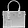
Label: Bag